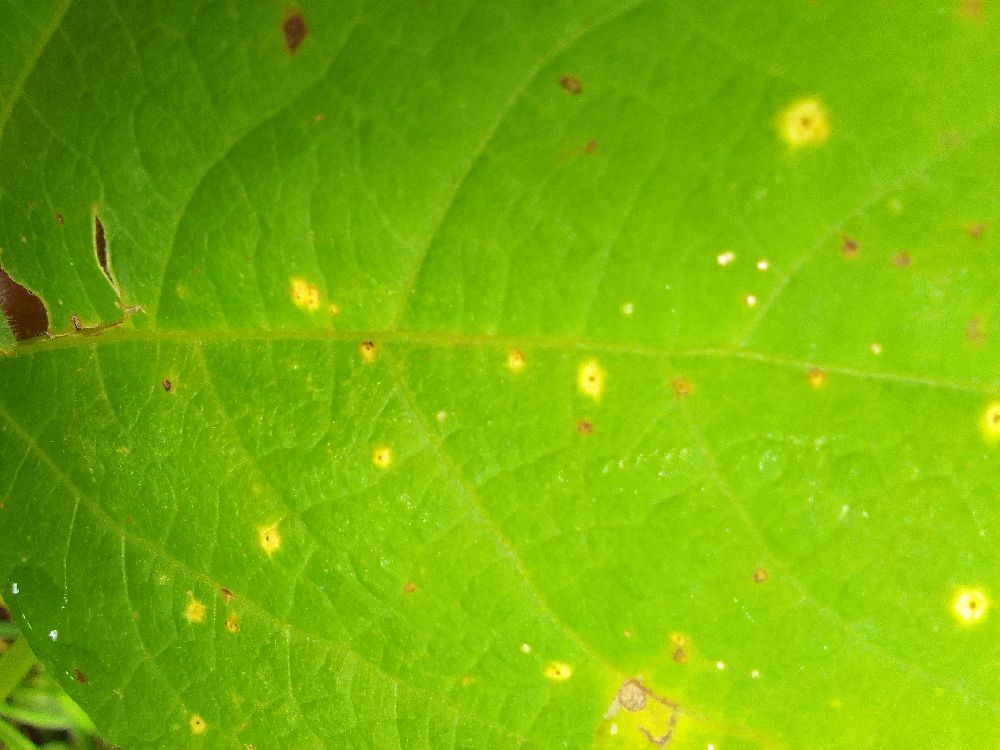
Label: rust